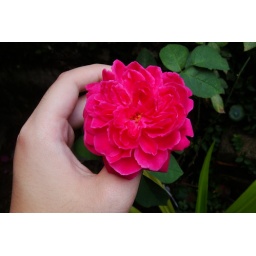
pink rose in hand